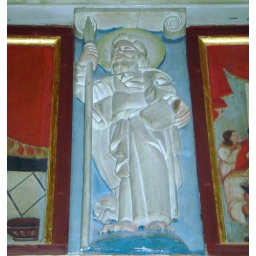
Decorated wall in the church of Rohr